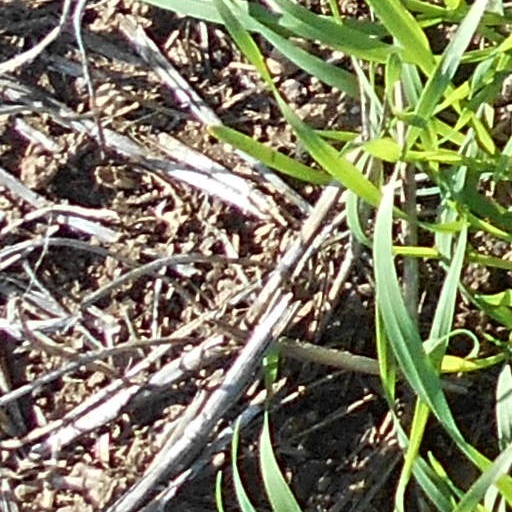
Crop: wheat